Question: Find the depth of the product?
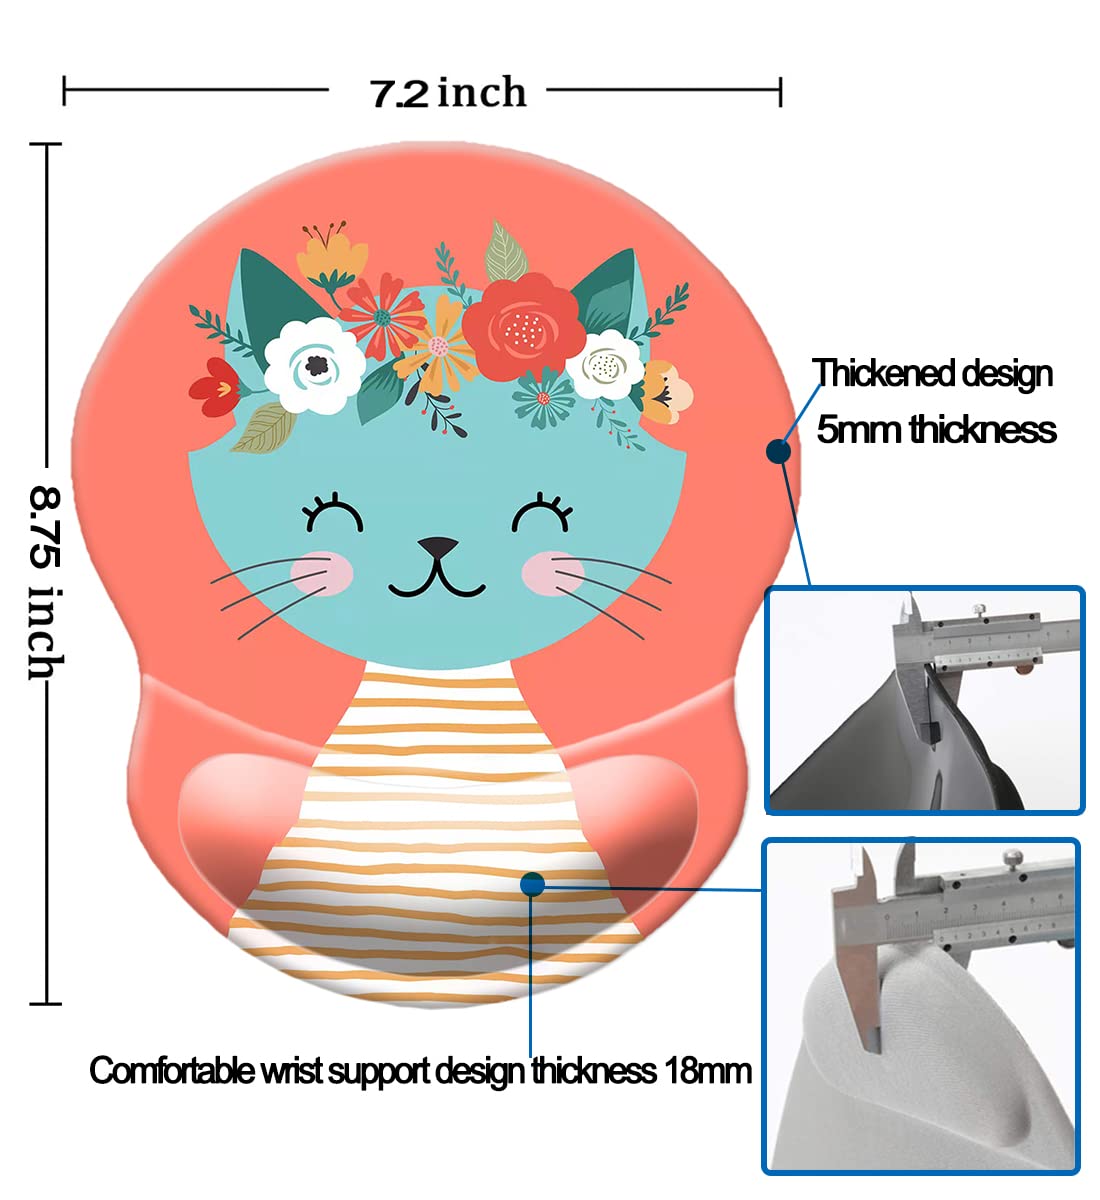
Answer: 8.75 inch